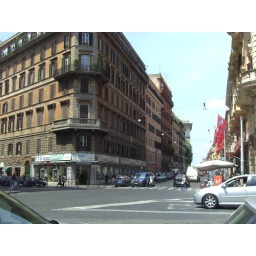
street view, near train station